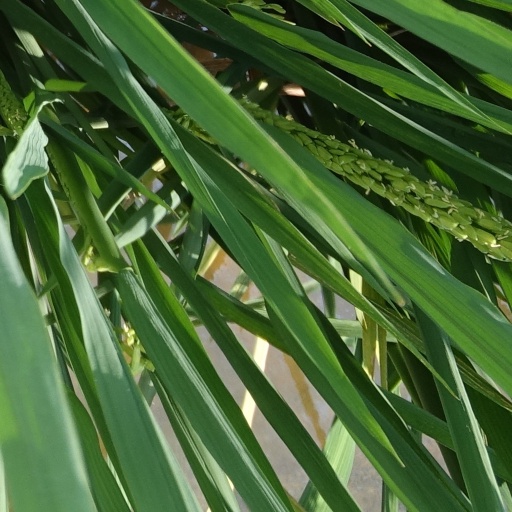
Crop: rice